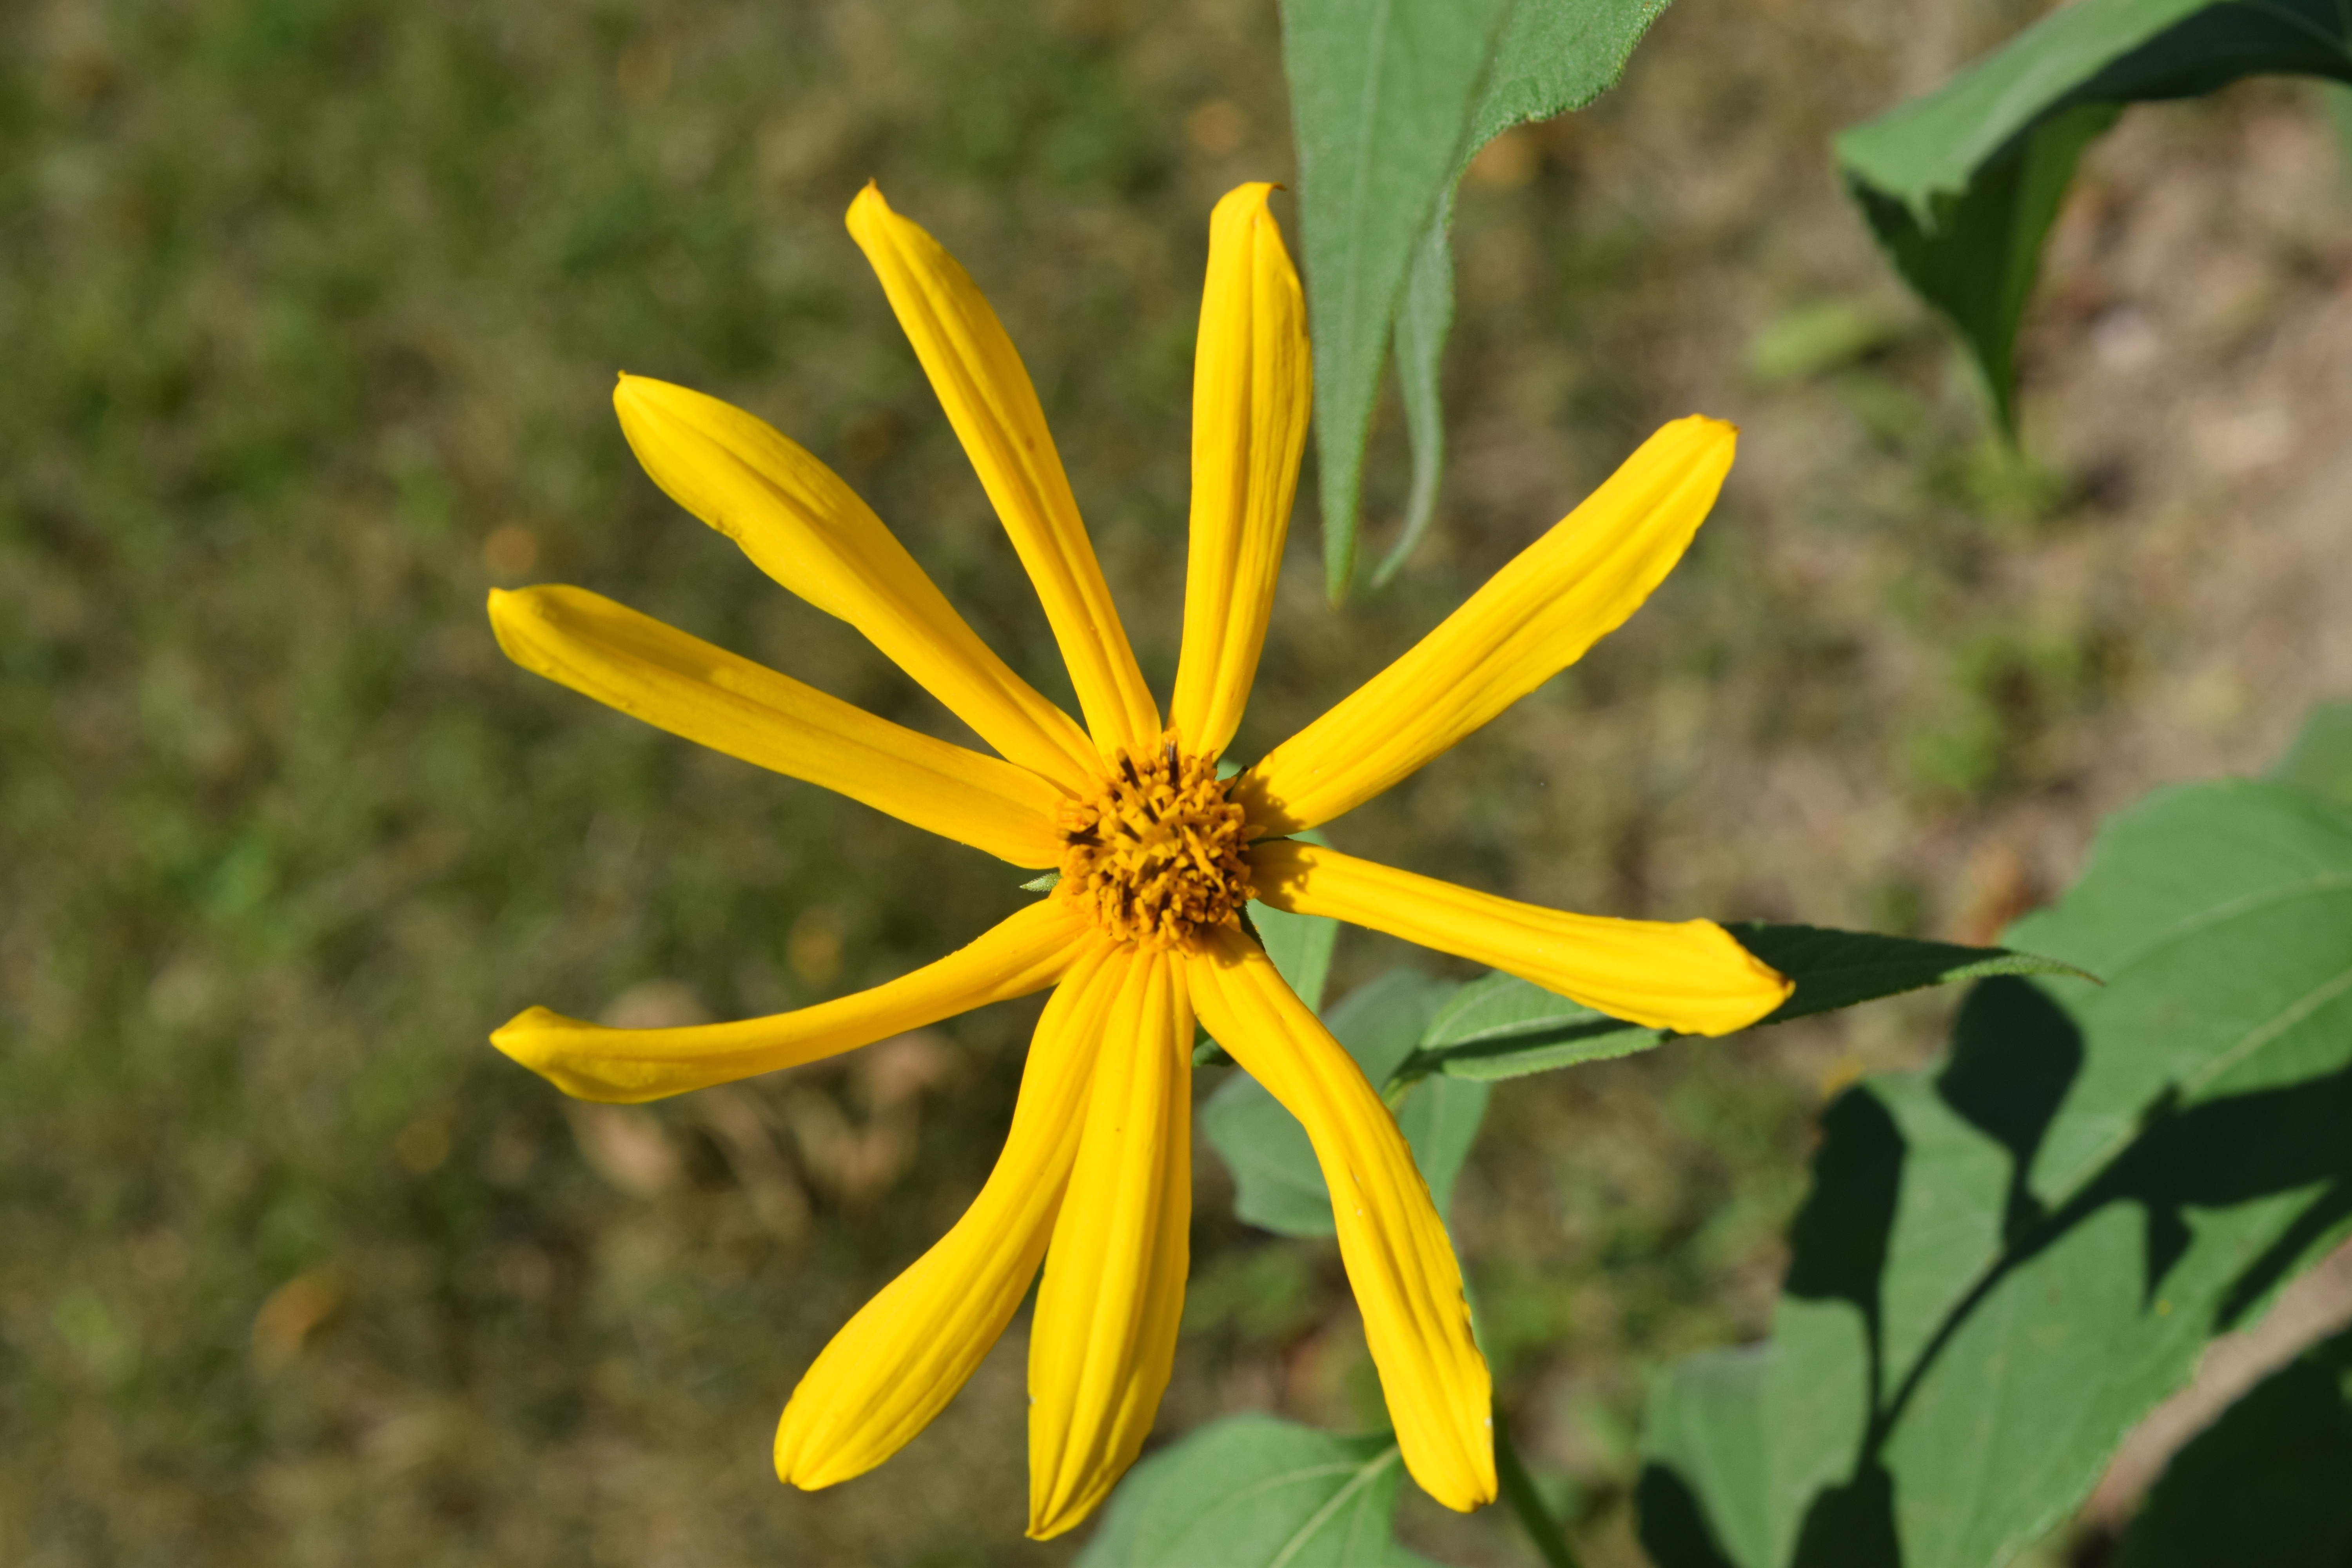
nature, blossom, plant, flower, petal, bloom, summer, floral, wild, color, macro, natural, fresh, botany, colorful, yellow, flora, botanical, wildflower, day, yellow flowers, macro photography, flowering plant, daisy family, land plant